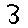
Label: 3